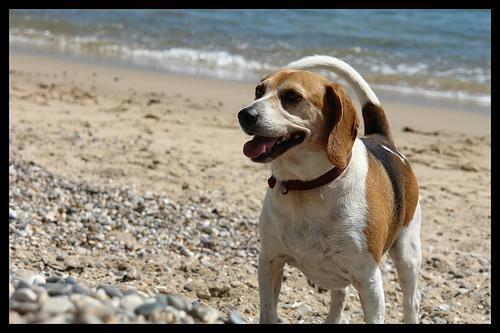
beagle